William D. Vincent

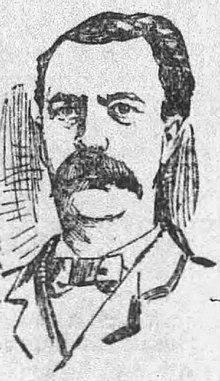
From the "Anaconda Standard" (Anaconda, Montana), March 4, 1897

William Davis Vincent (October 11, 1852 – February 28, 1922) was a U.S. Representative from Kansas.